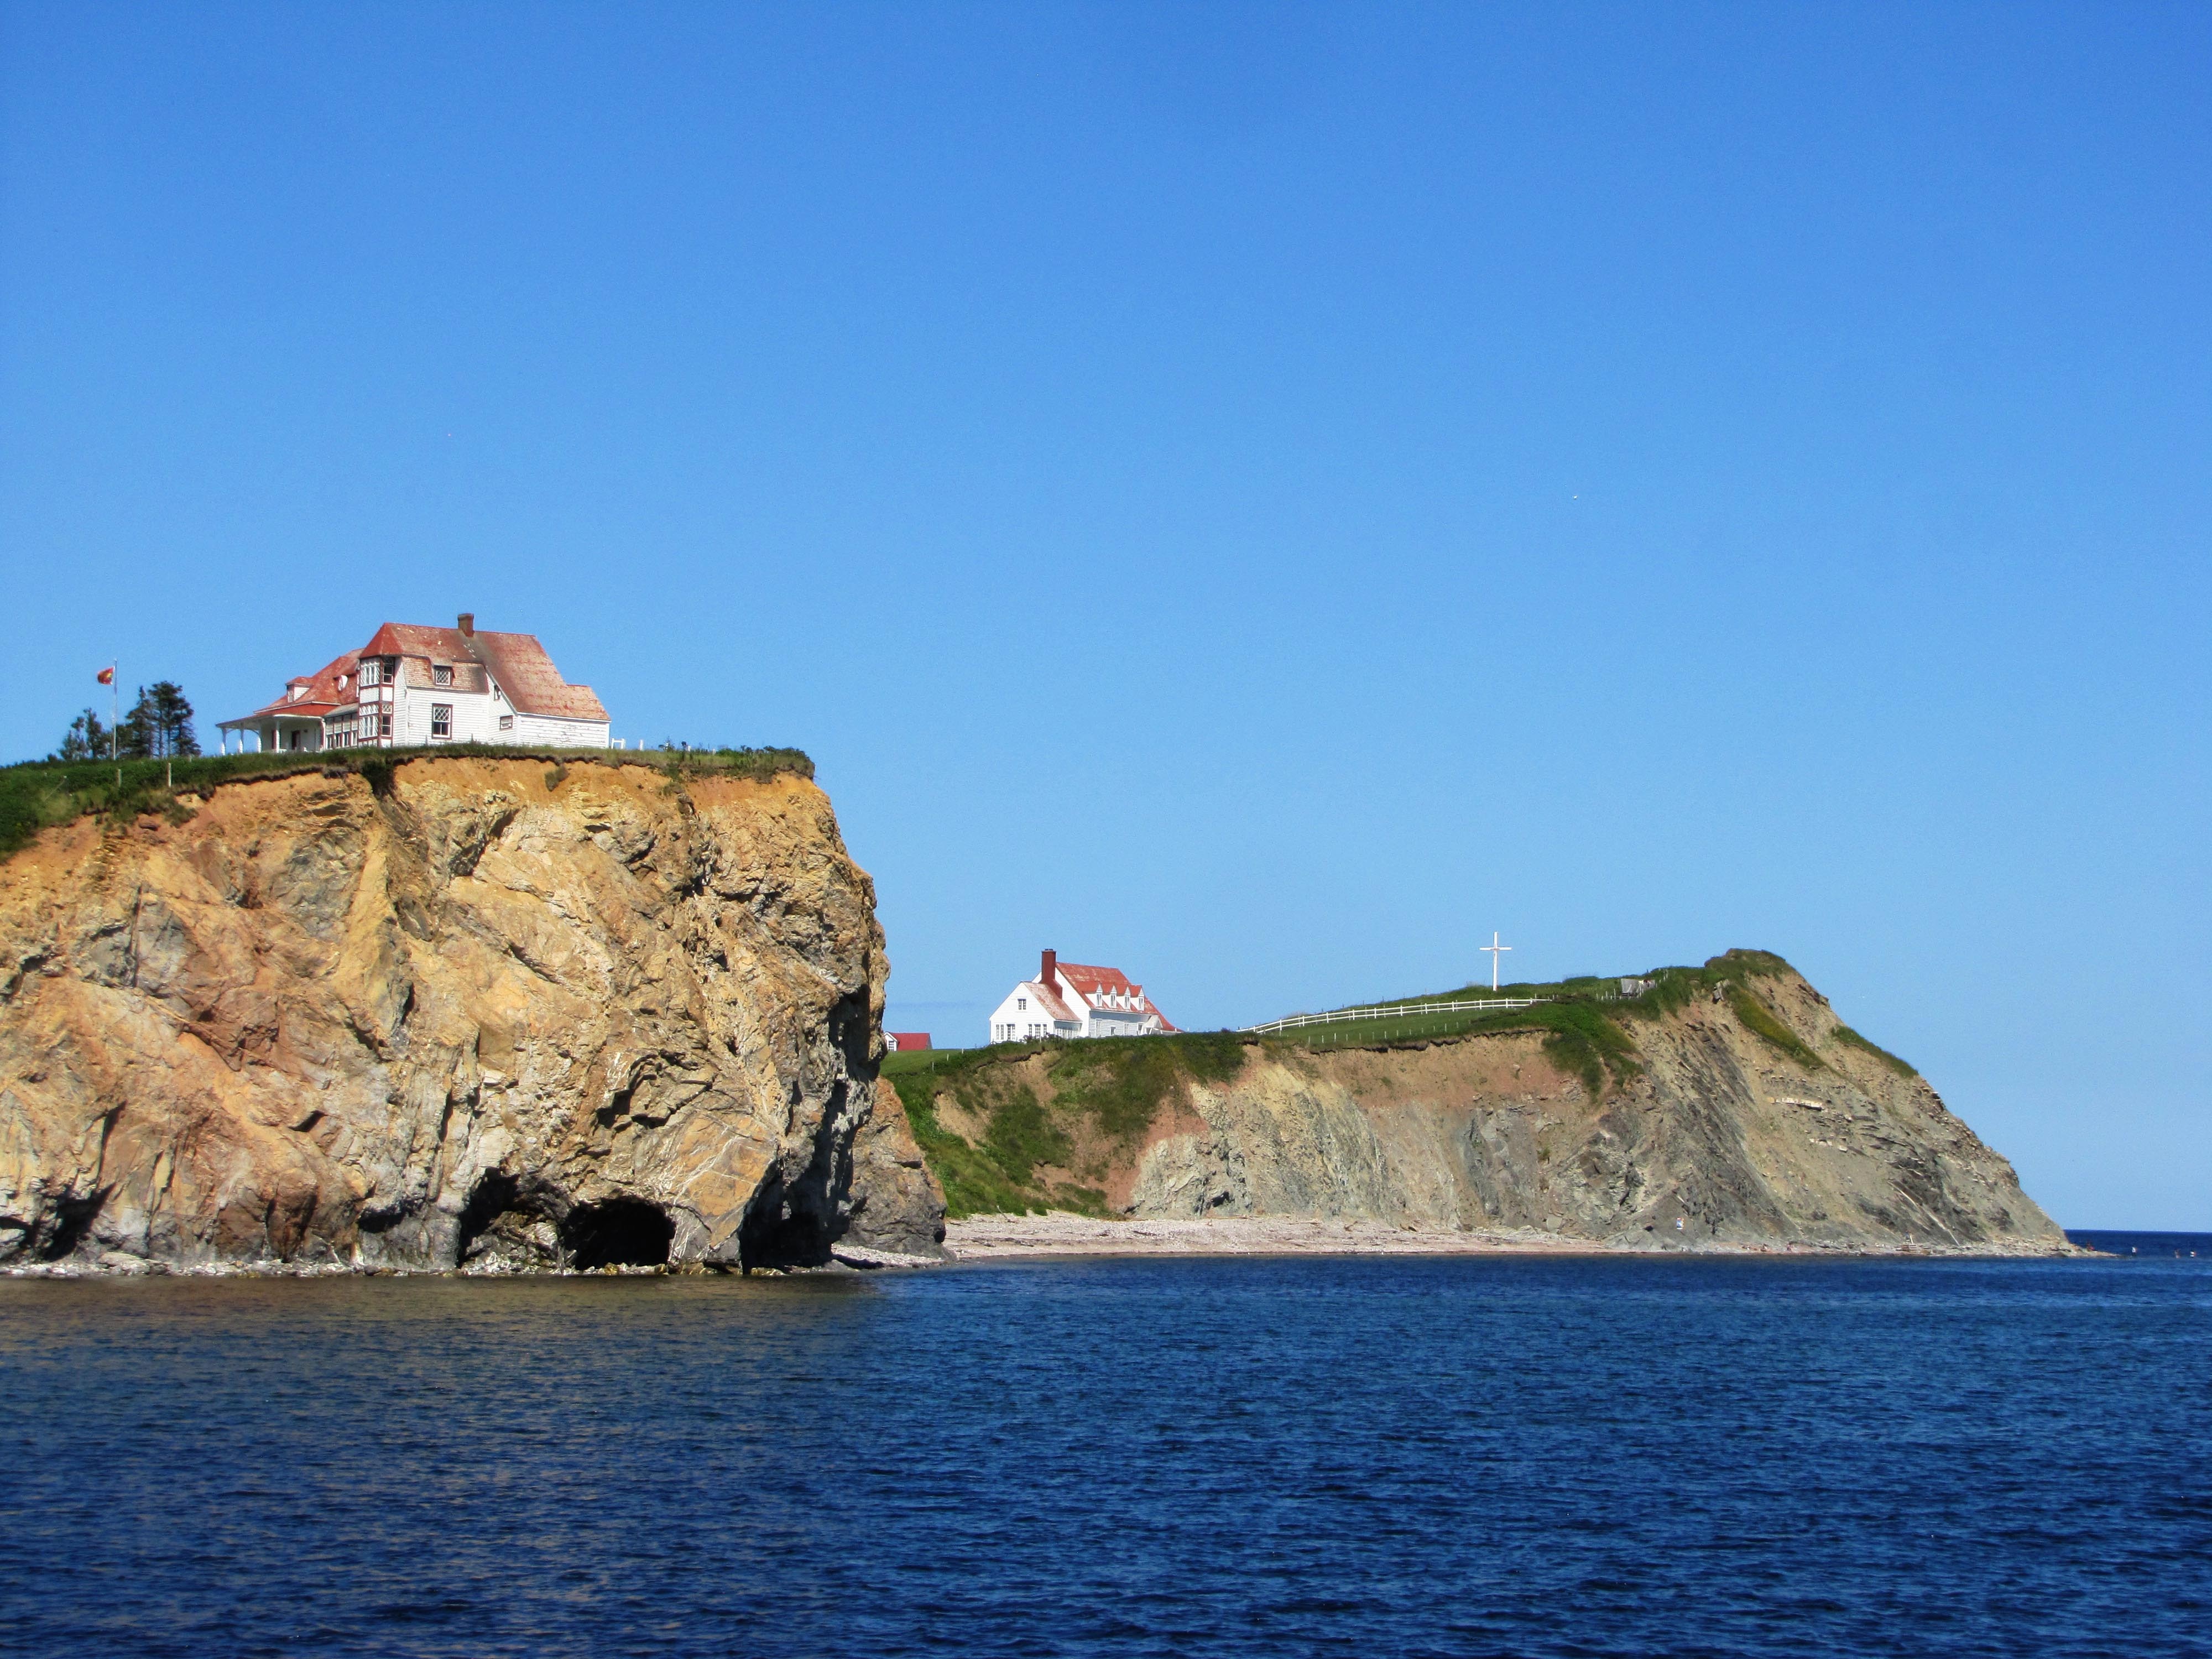
sea, coast, nature, rock, ocean, shore, vacation, cliff, cove, tower, bay, island, stack, fortification, terrain, canada, quebec, cape, islet, landform, perce, gaspe, gaspesie